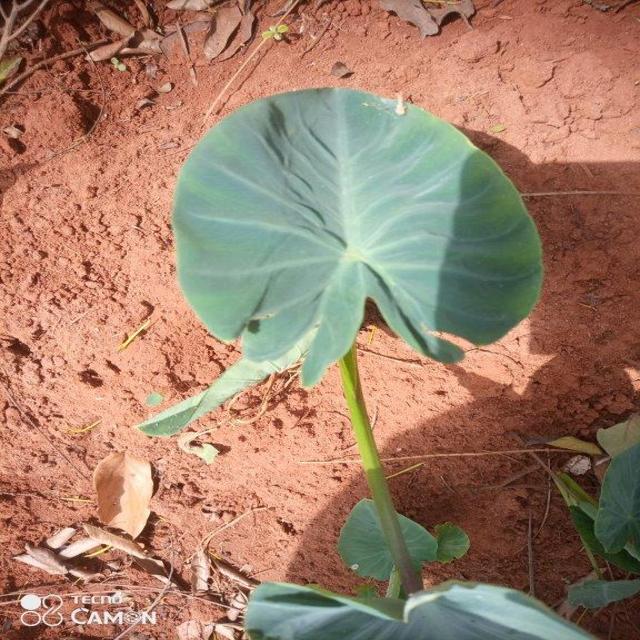
Label: Healthy